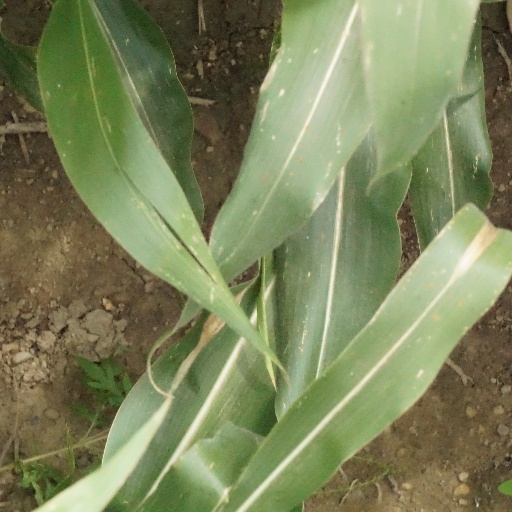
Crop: maize; corn